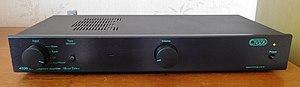
Amplificateur intégré Creek 4330 SE - Special Edition.